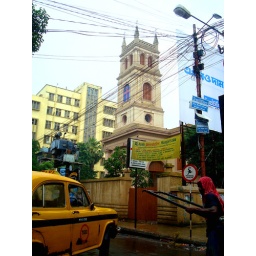
Kolkata in all it's confusion...A yellow Taxi shares the limited road space with a hand-pulled Rickshaw